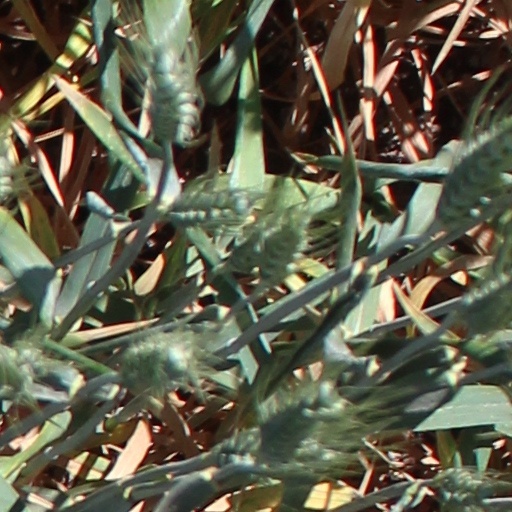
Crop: wheat